Carbon Offsetting and Reduction Scheme for International Aviation

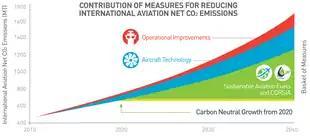
CORSIA scheme

The Carbon Offsetting and Reduction Scheme for International Aviation (CORSIA) is a carbon offset and carbon reduction scheme to lower CO emissions for international flights and curb the aviation impact on climate change. CORSIA uses market-based environmental policy instruments to offset CO emissions: aircraft operators have to purchase carbon credits from the carbon market.